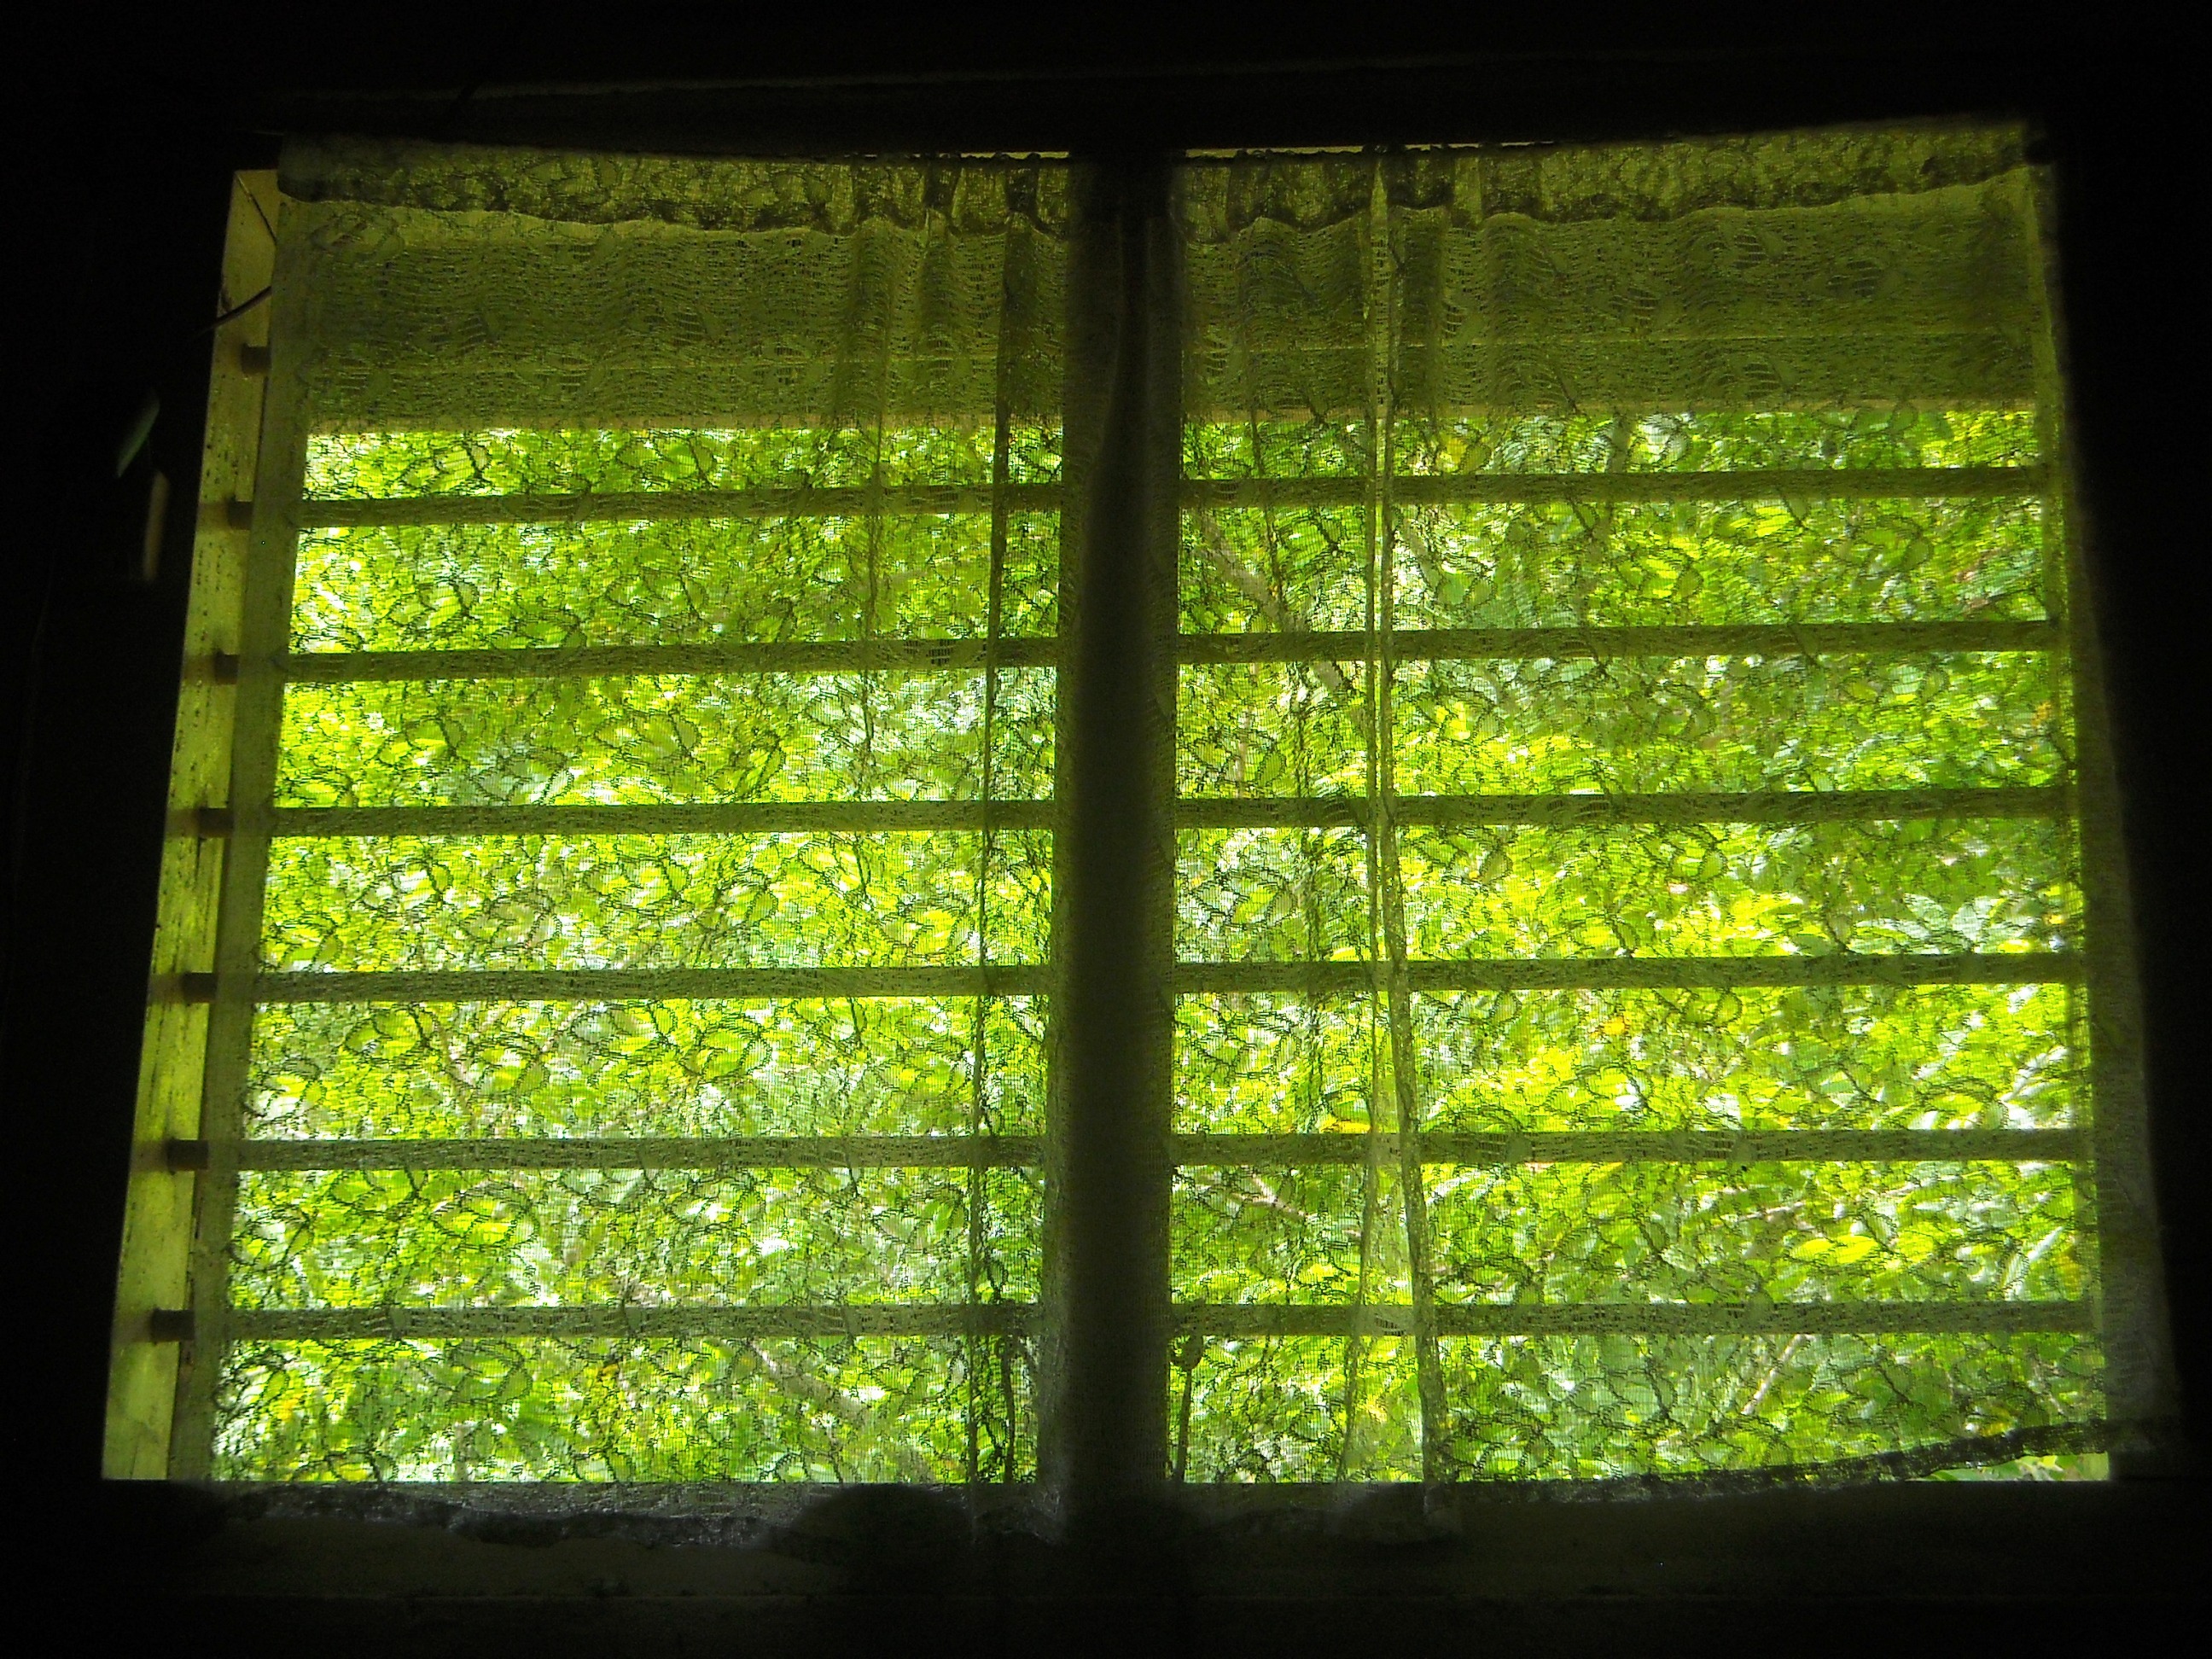
light, plant, sunlight, leaf, flower, window, glass, home, dark, green, color, botany, room, yellow, lighting, interior design, symmetry, window covering, window treatment